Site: brandenburg
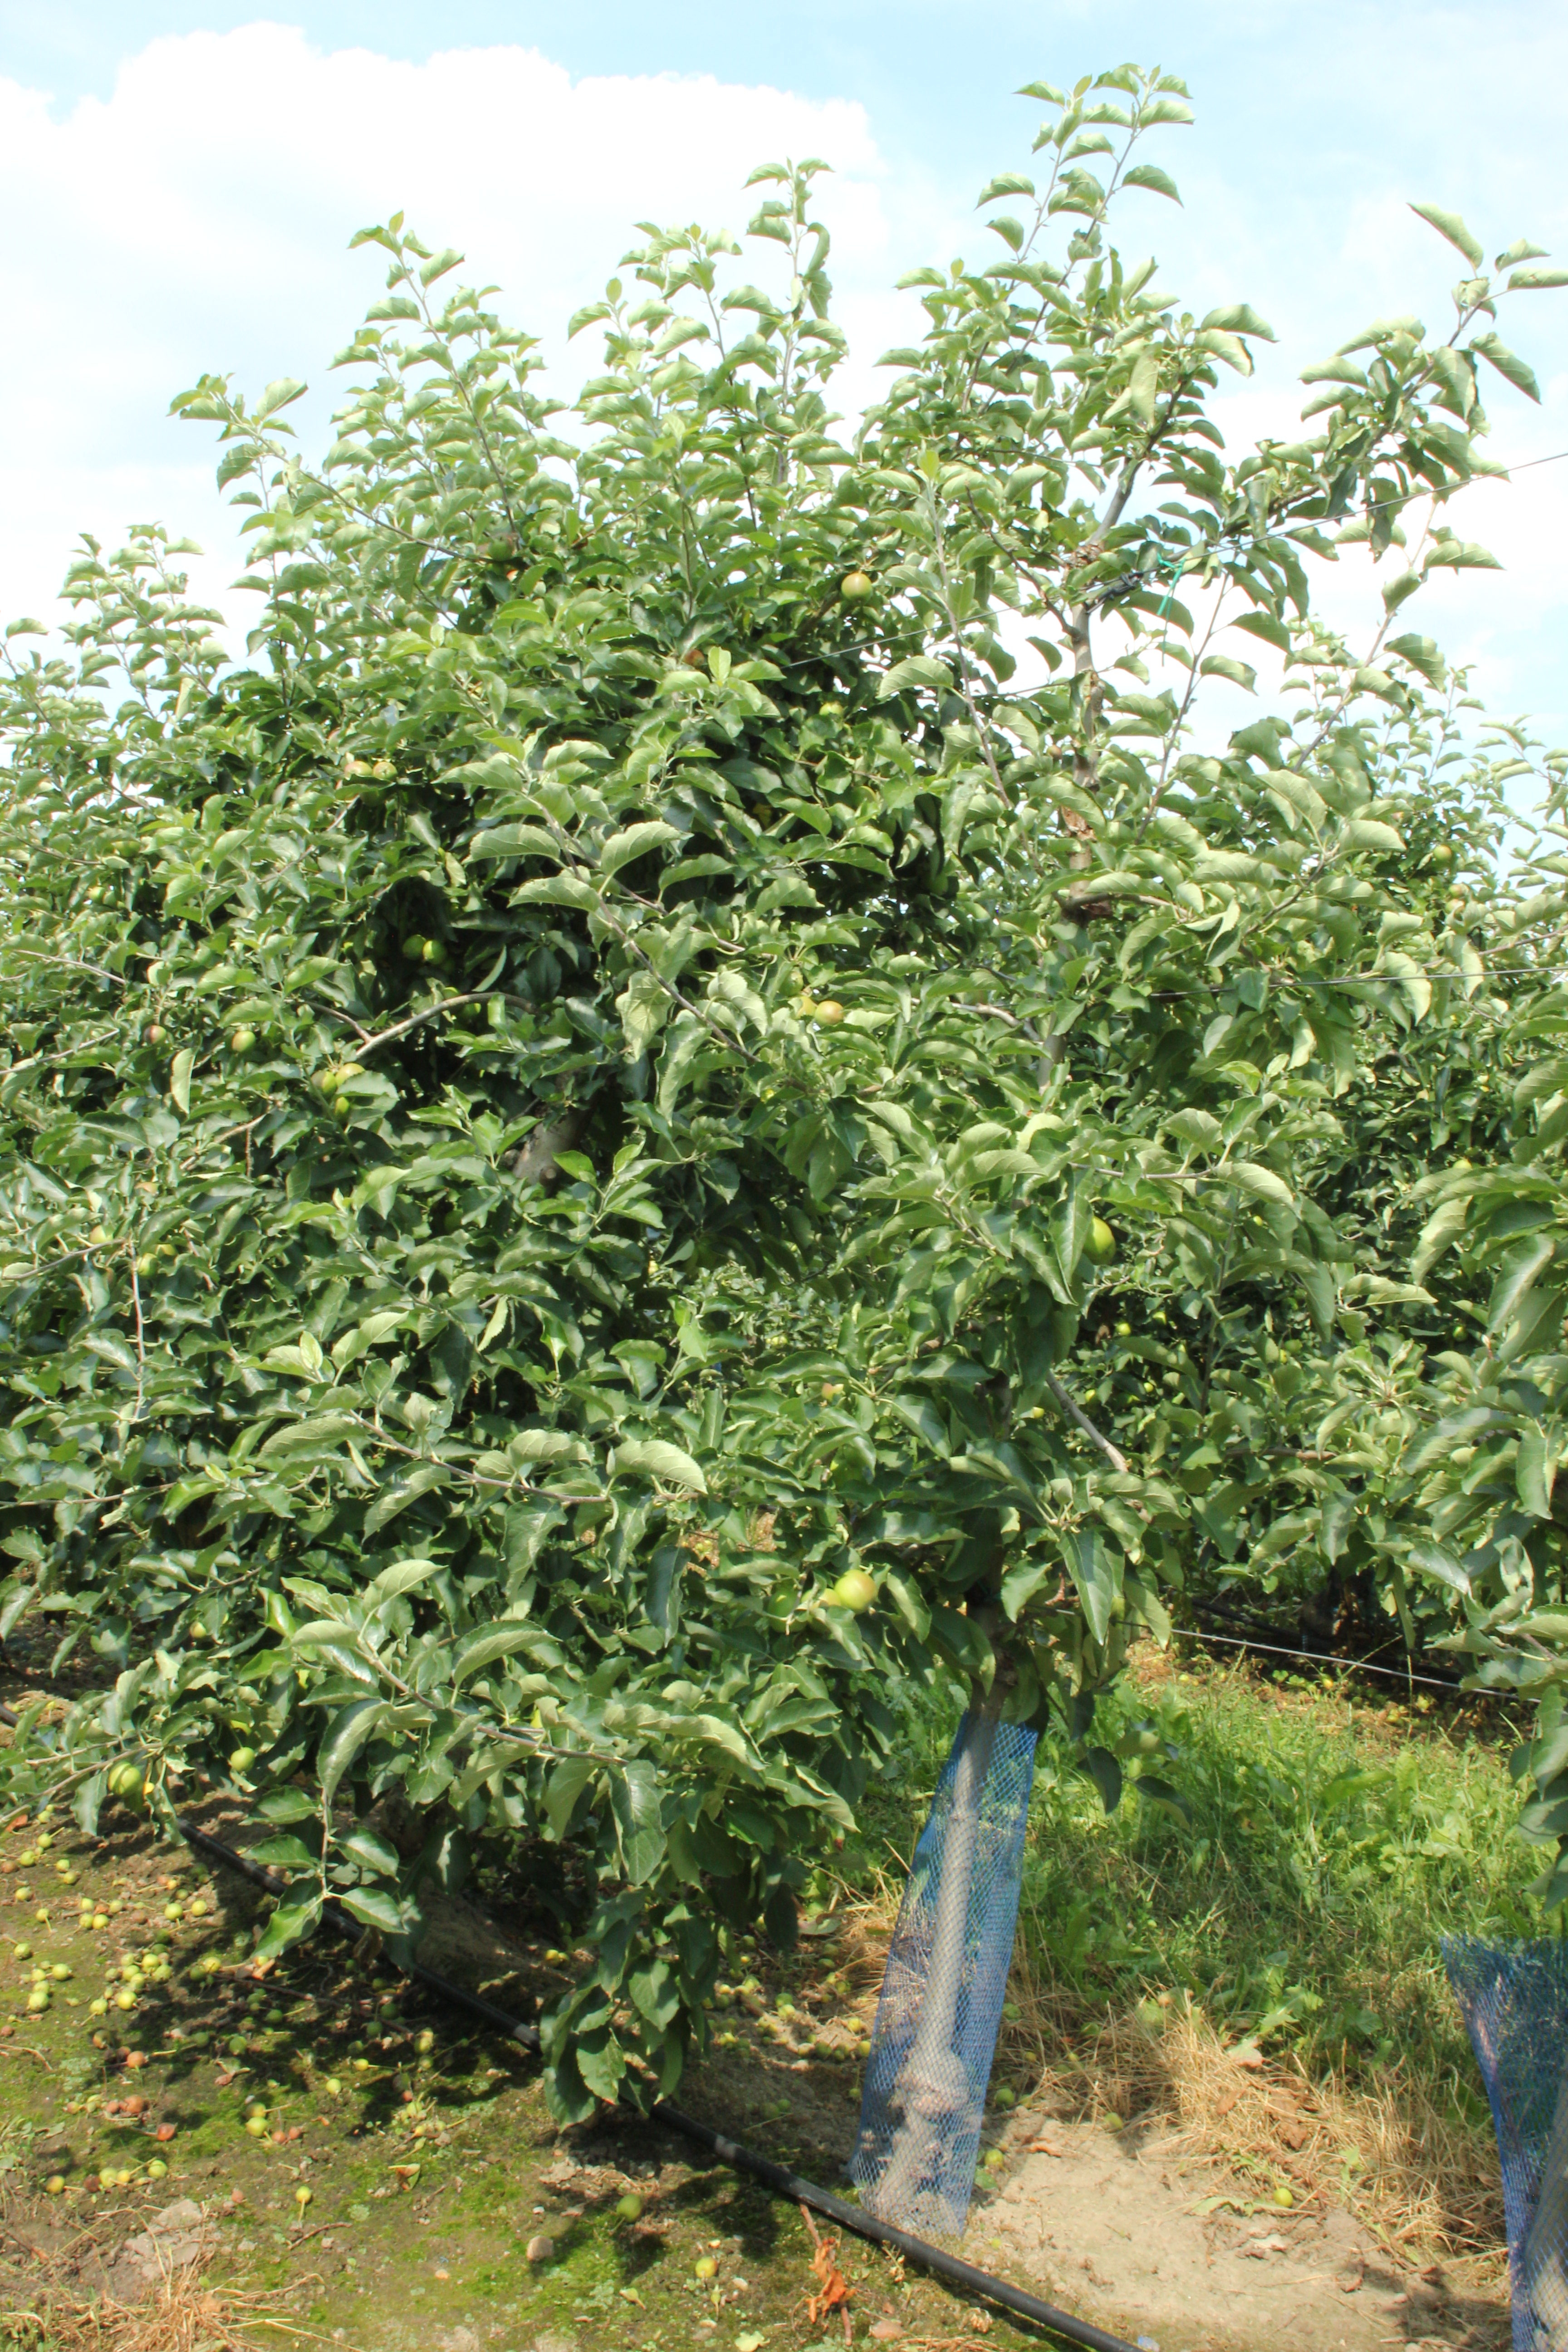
Growth stage (BBCH 74): Development of fruit